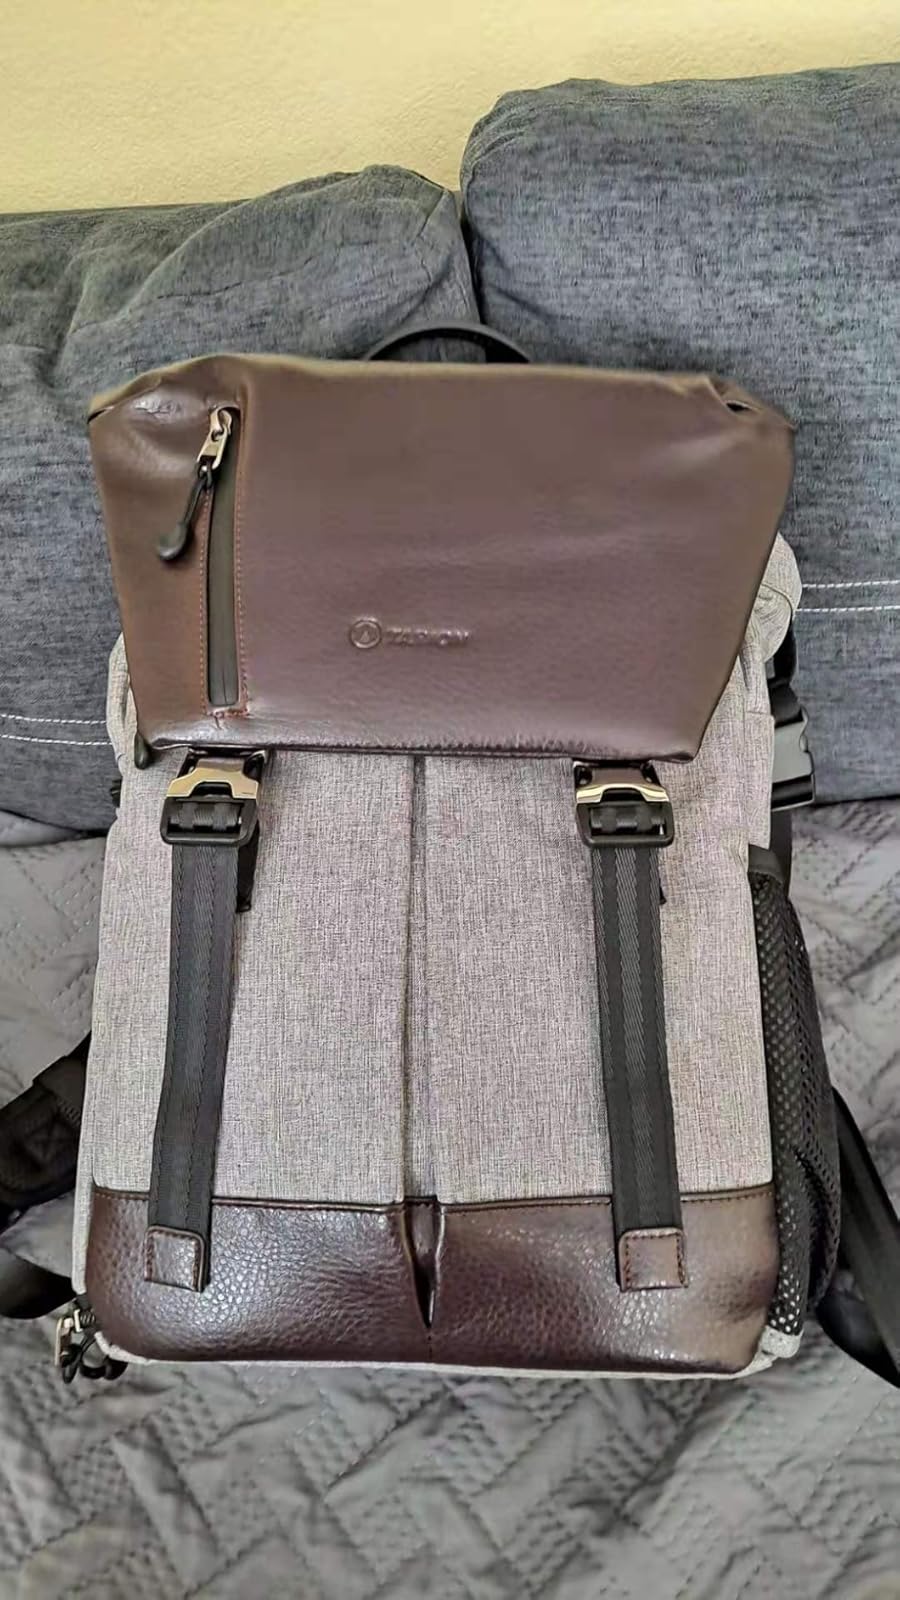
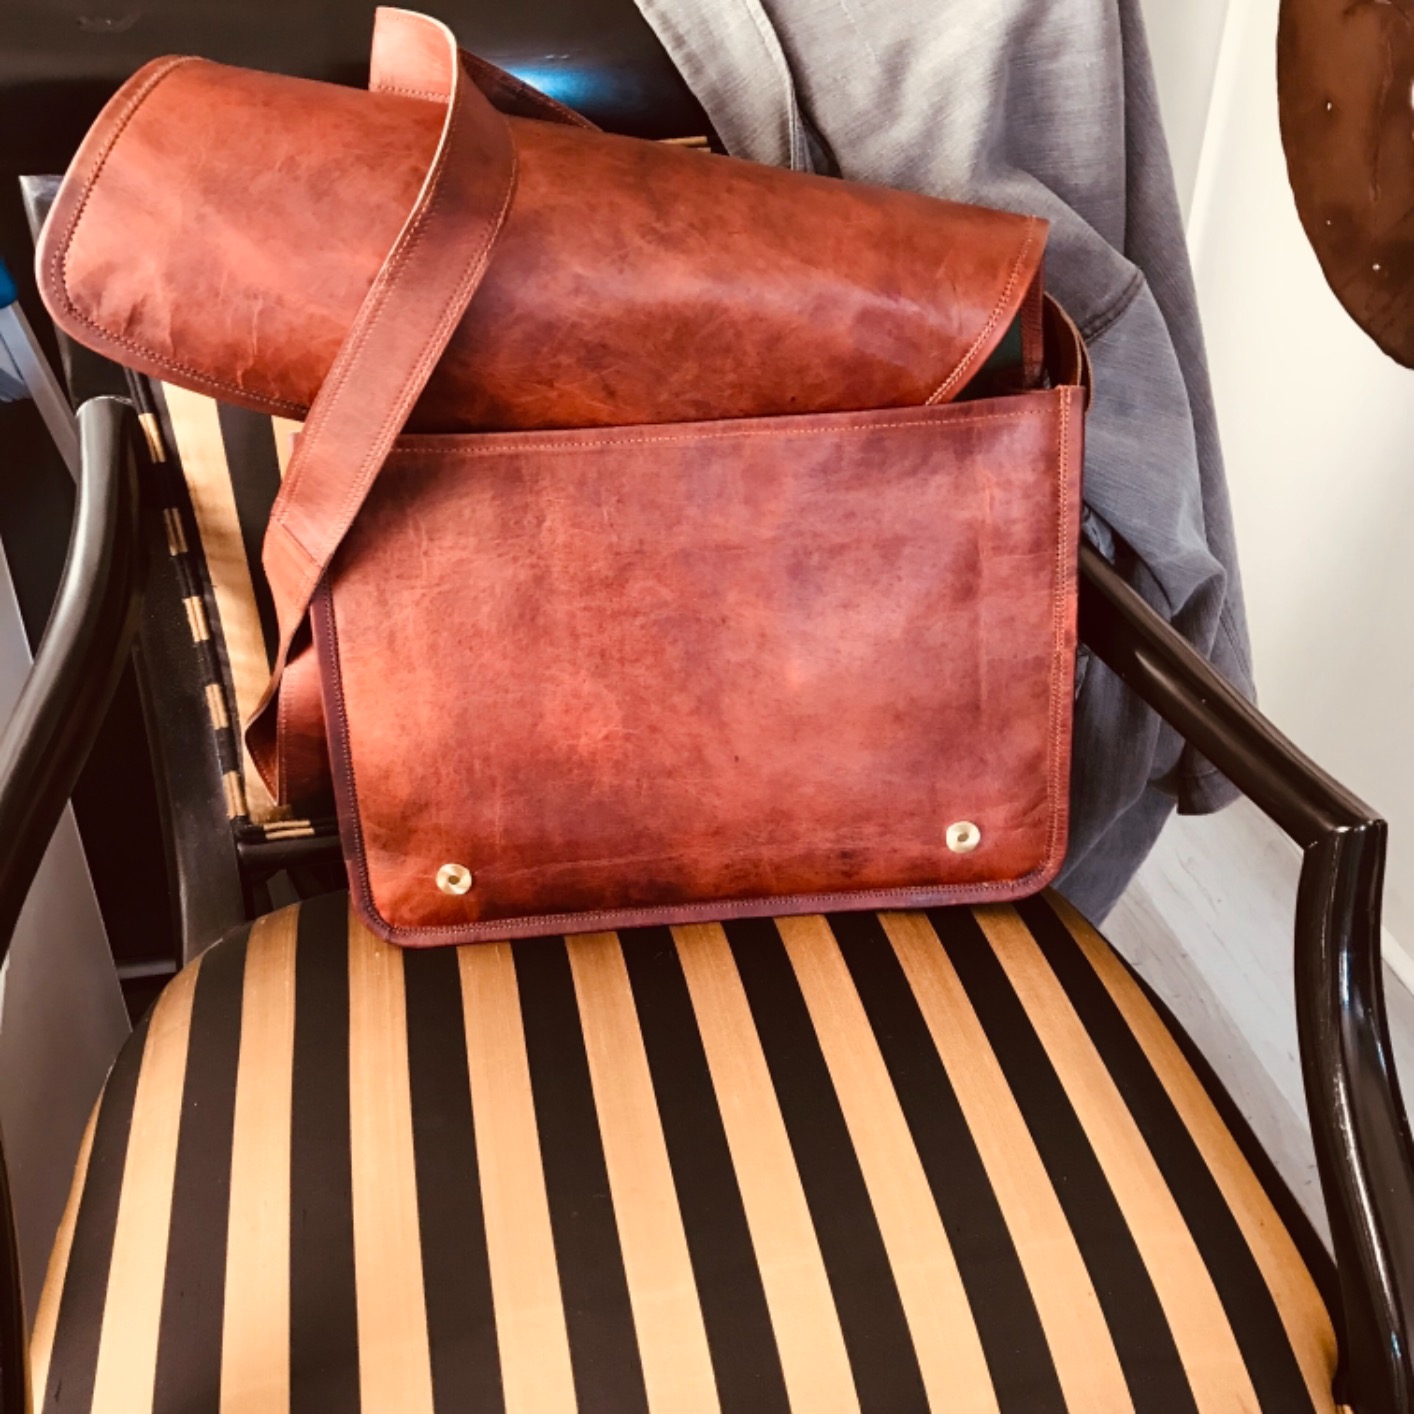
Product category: bag
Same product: no